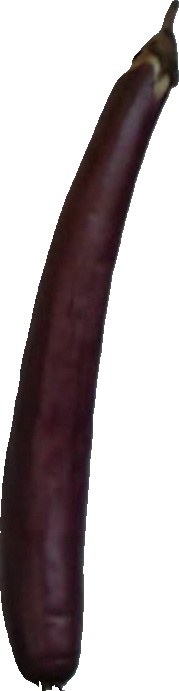
Label: eggplant_long_1